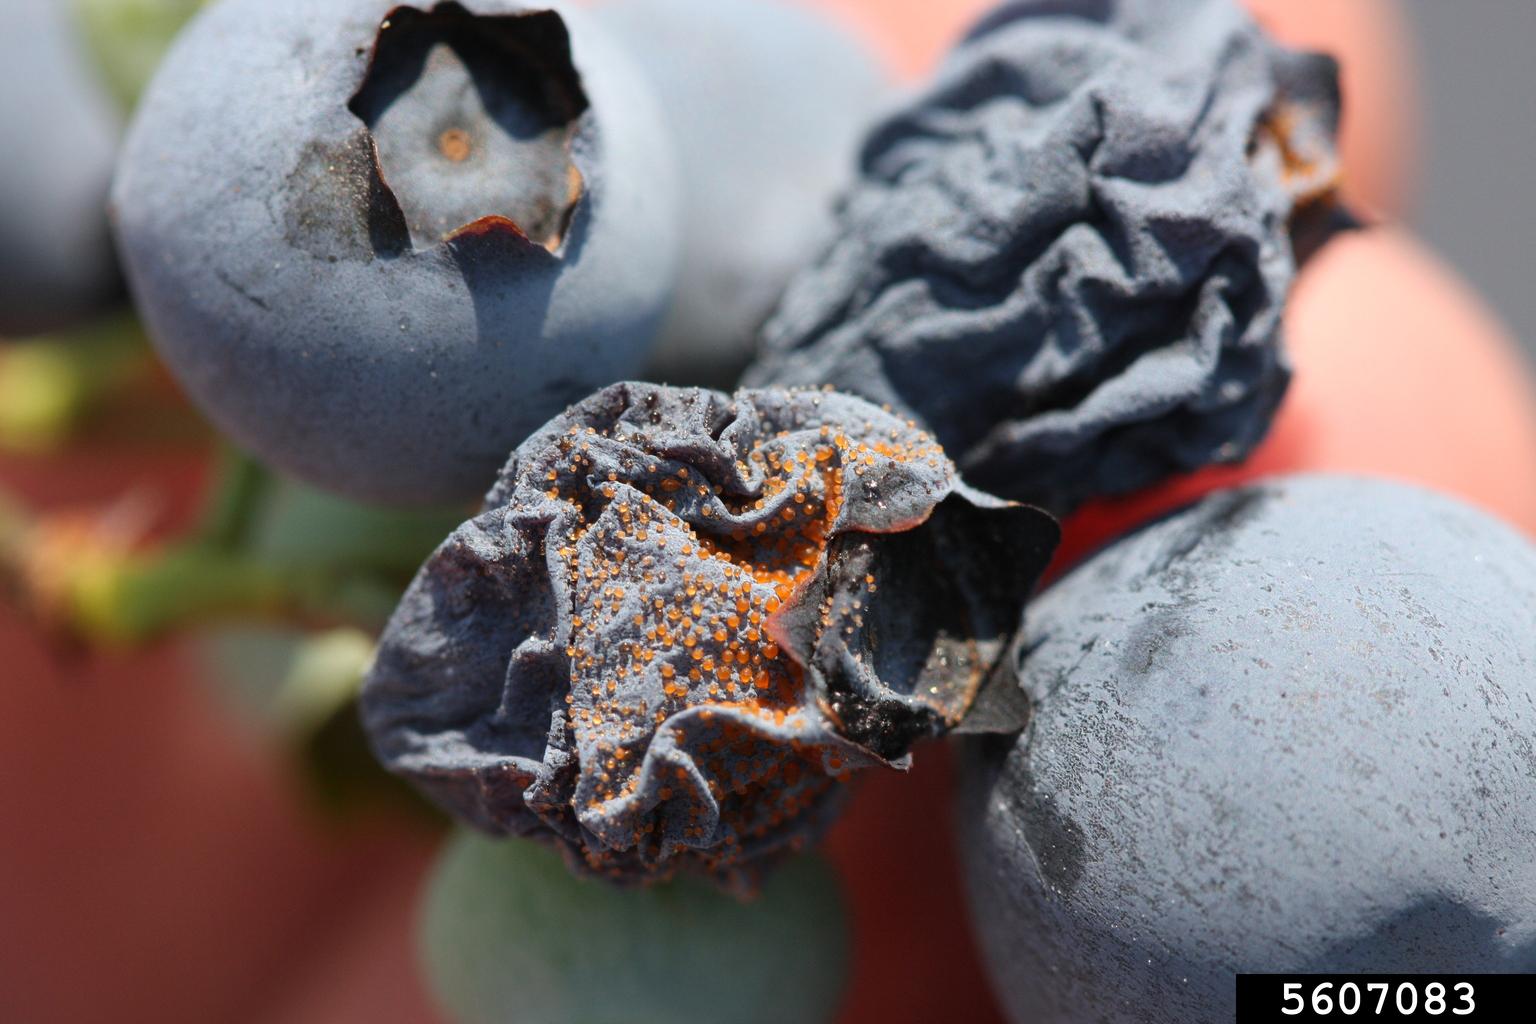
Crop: blueberry
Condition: anthracnose